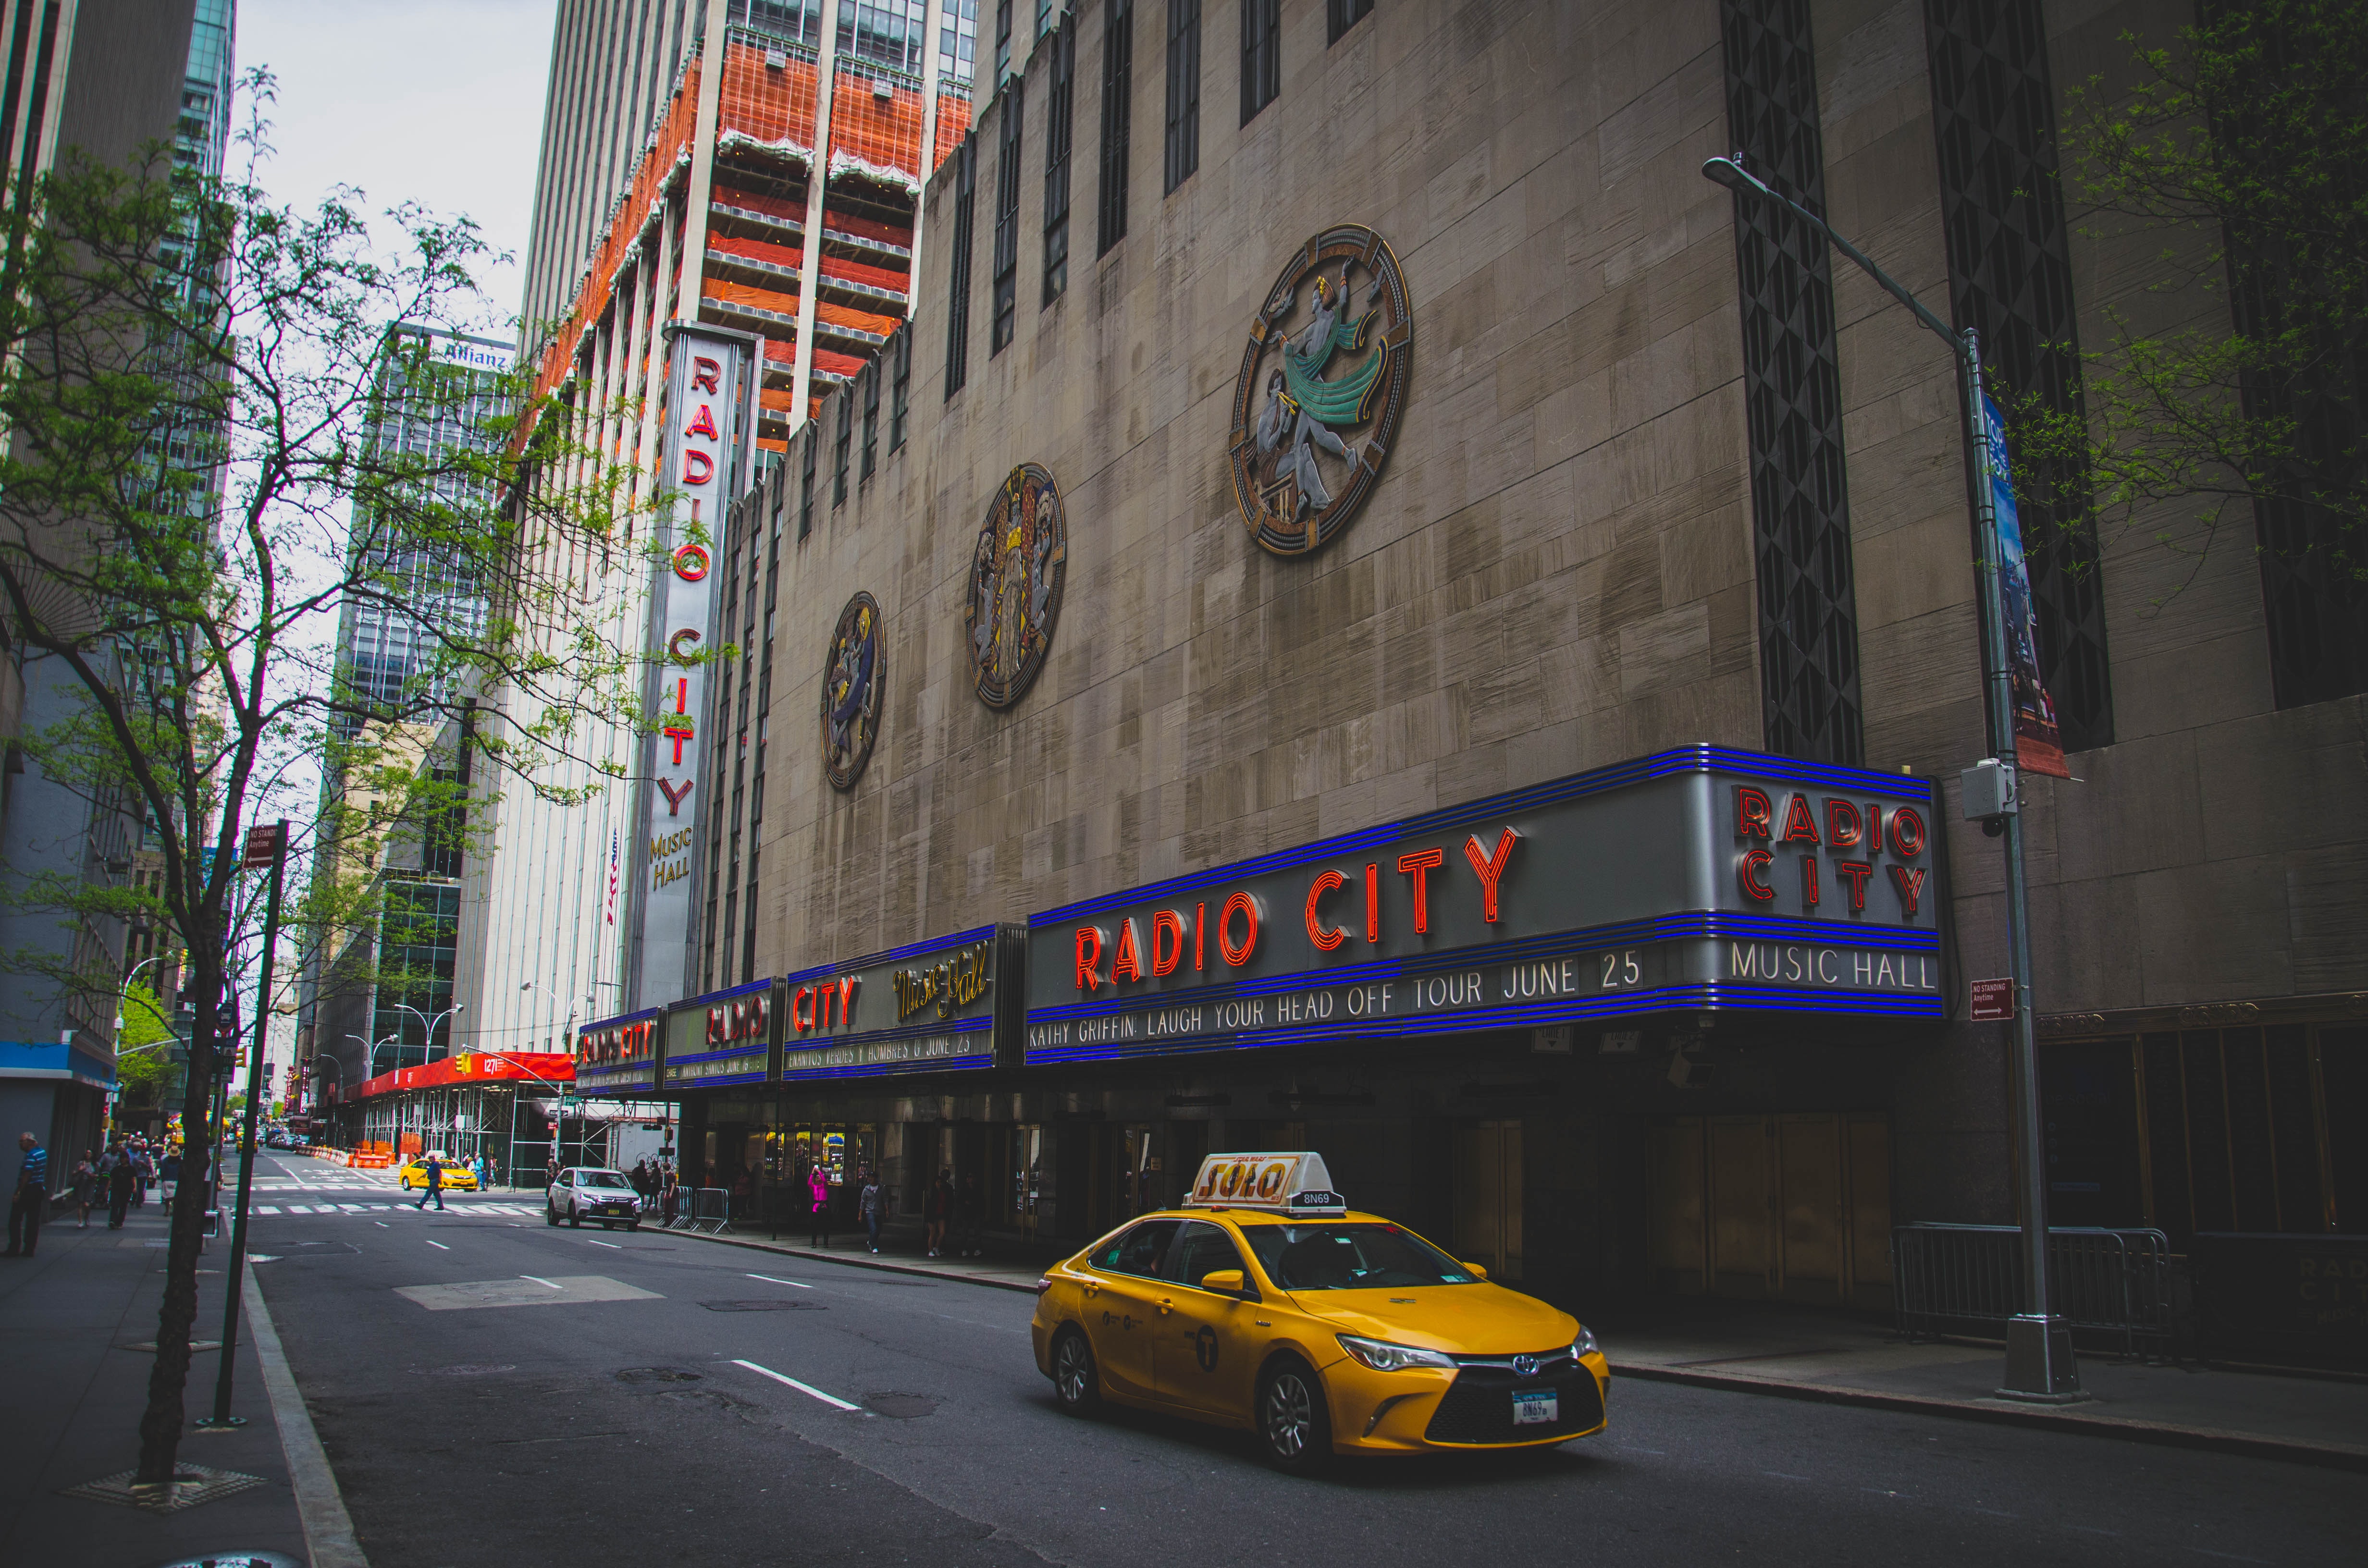
vehicle, taxi, yellow, car, urban area, mode of transport, transport, metropolitan area, luxury vehicle, street, neighbourhood, city, architecture, performance car, road, mid size car, city car, lane, downtown, sports sedan, automotive lighting, tourism, metropolis, sports car, building, asphalt